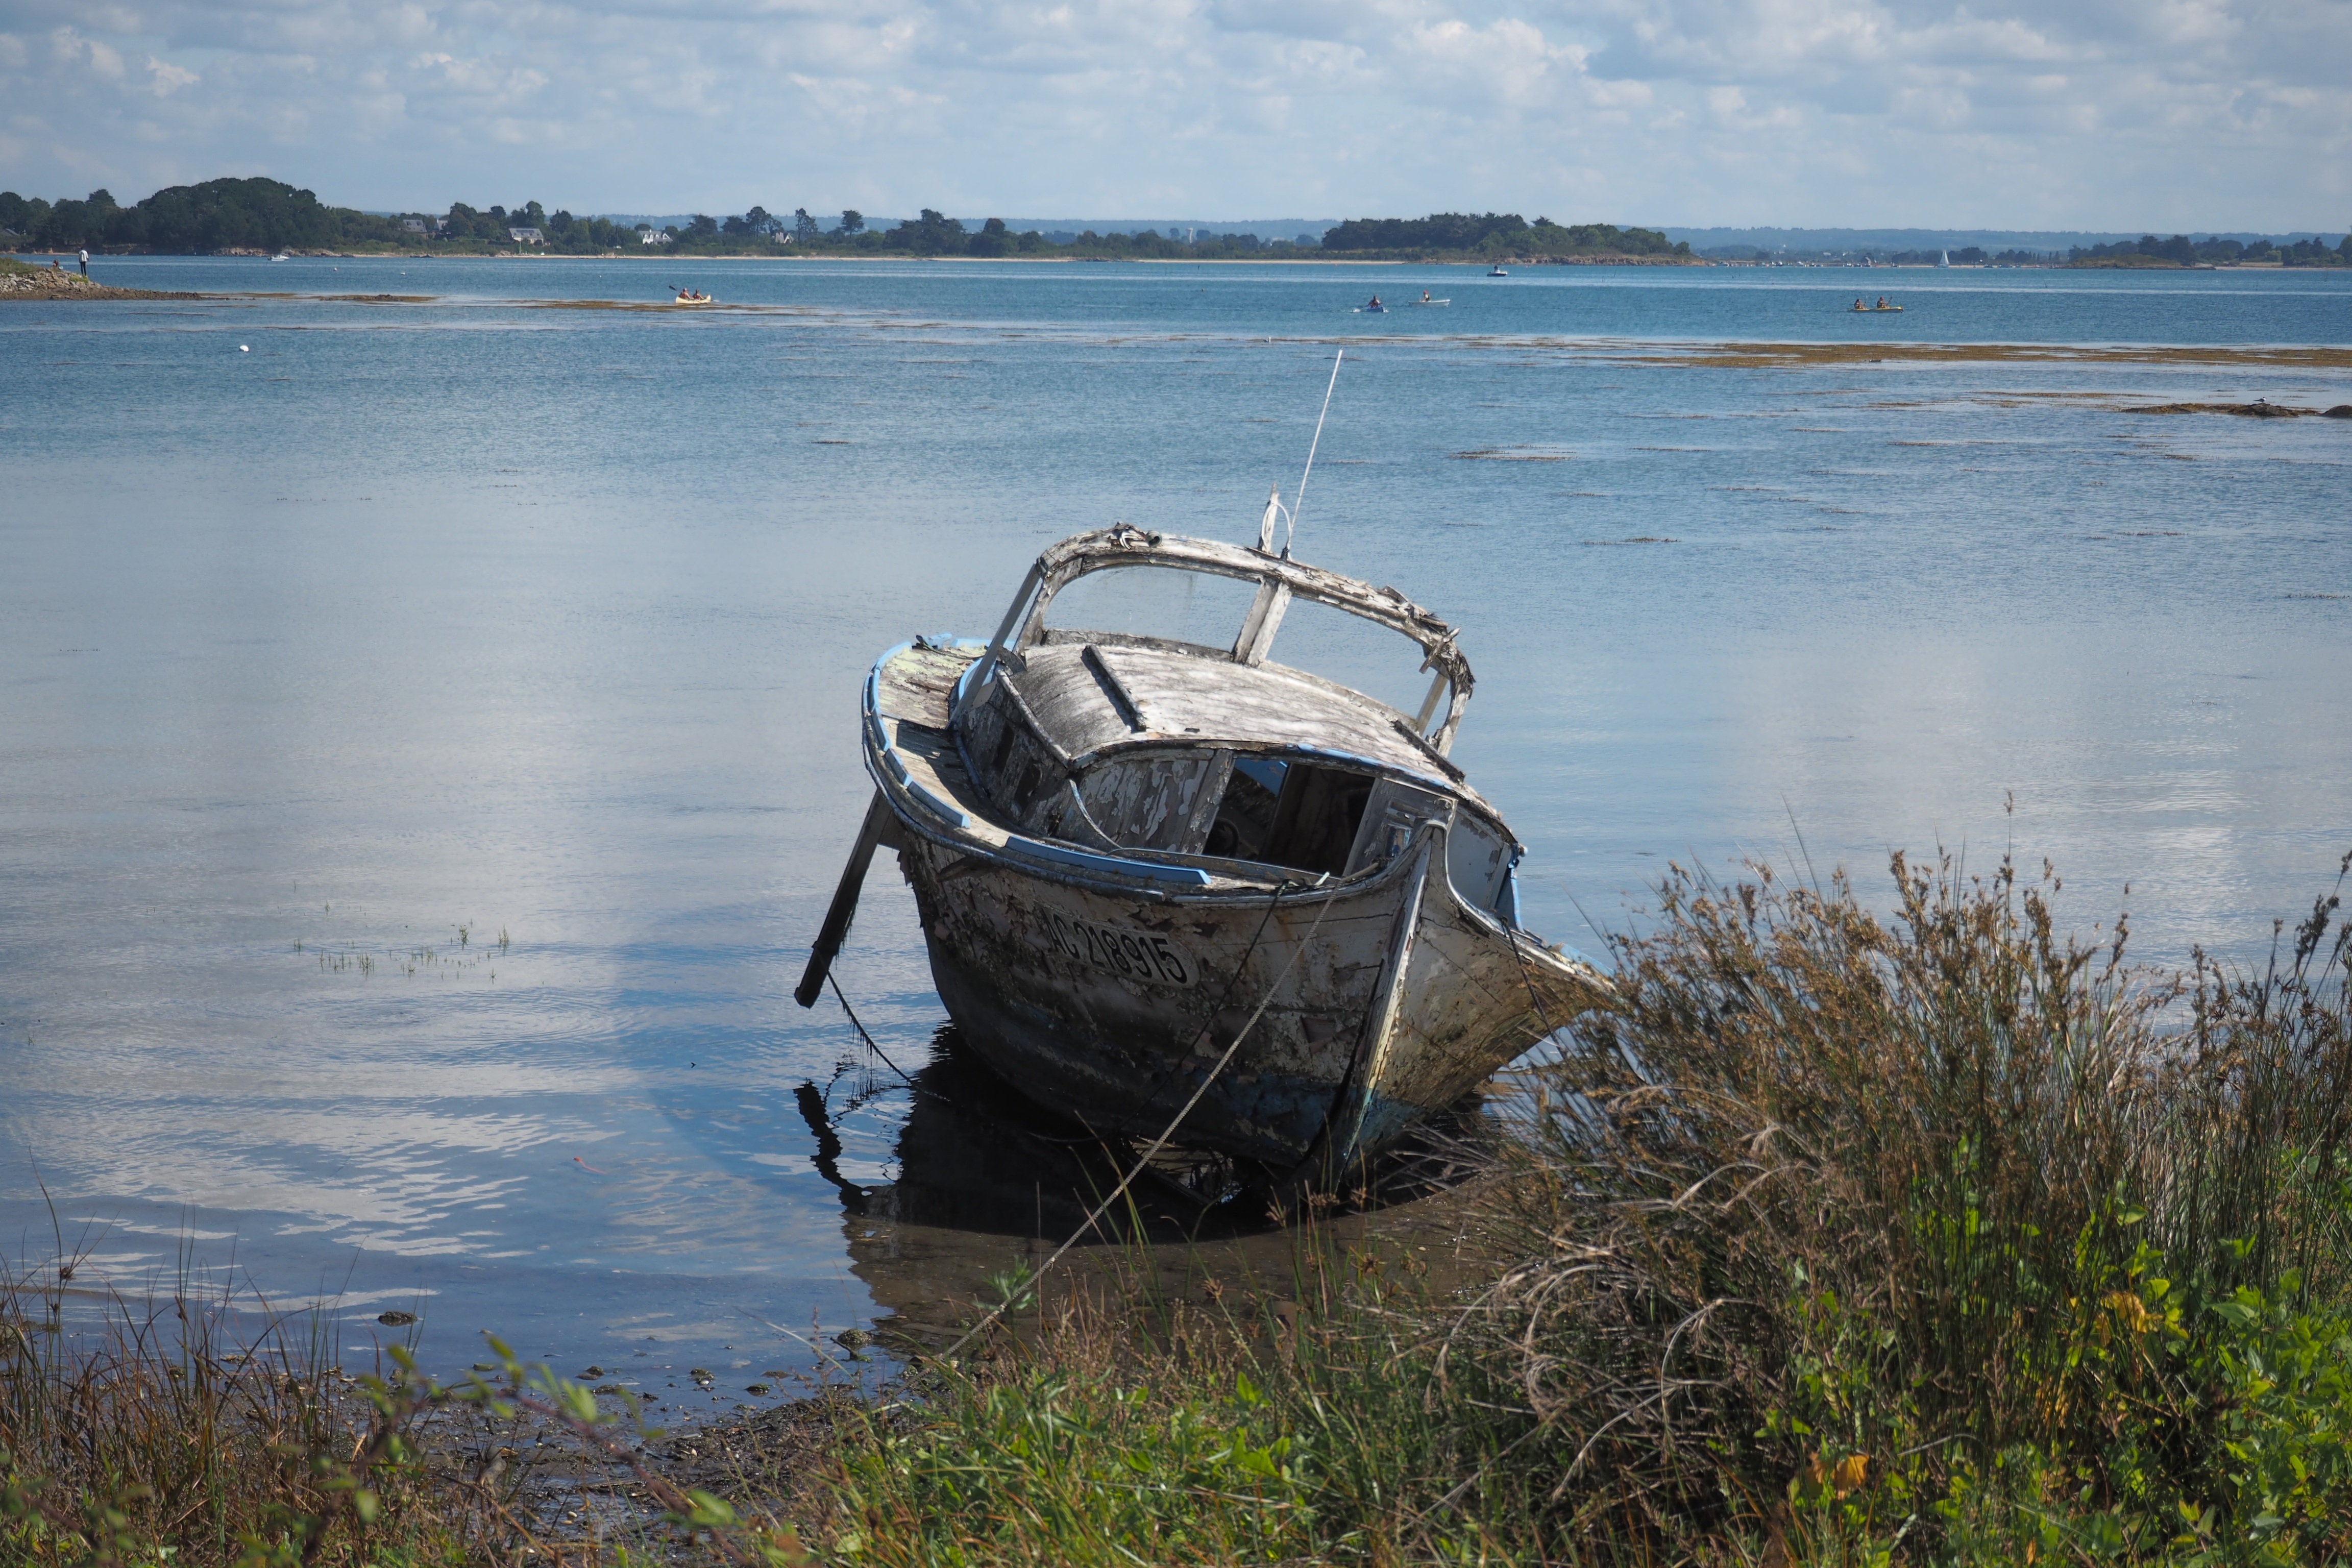
sea, coast, water, rope, boat, shore, lake, reflection, vehicle, rigging, color, bay, blue, waterway, boating, boats, navigation, maritime, watercraft, marin, browse, fisherman boat, watercraft rowing